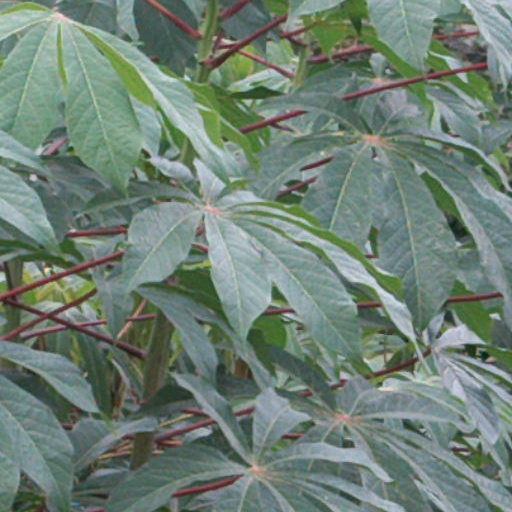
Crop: cassava